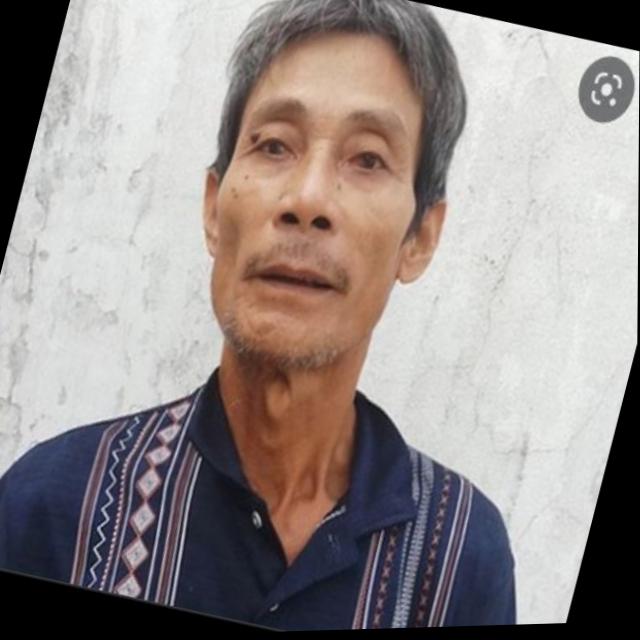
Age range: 45-64